Ernst Anders

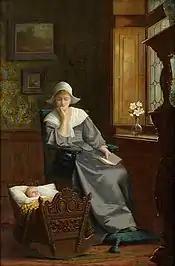
Mother's Pride and Joy

Ernst Anders (26 March 1845, Magdeburg – 1911, Mölln) was a German painter.